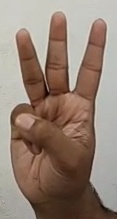
ASL sign: W